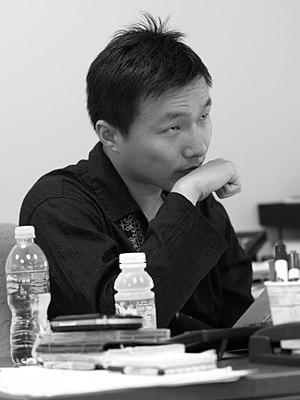
Jenova Chen en 2007.
Jenova Chen, né Xinghan Chen le 8 octobre 1981, est un game designer, cofondateur du studio de développement thatgamecompany.
Thatgamecompany, stylisé thatgamecompany, est un studio américain de développement de jeu vidéo indépendant cofondé en 2006 par Kellee Santiago et Jenova Chen, d'anciens élèves de la « Media Interactive Division » de l'Université de Californie du Sud.
Flower est un jeu vidéo développé par thatgamecompany et édité par Sony Computer Entertainment, sorti en 2009 sur la console PlayStation 3. Il s’agit d'un jeu d'action-aventure publié en téléchargement sur le PlayStation Network le 12 février 2009. Le jeu met en scène des pétales de fleurs portées par le vent. Le joueur contrôle le vent grâce à la fonction de reconnaissance de mouvement de la manette.